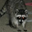
Label: raccoon